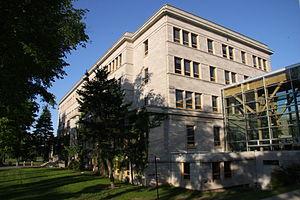
Pavillon Abitibi-Price de l'Université Laval.
Le pavillon Abitibi-Price est l'un des bâtiments de l'Université Laval, à Québec.
L’Université Laval est l'une des plus grandes universités au Canada. Elle a été fondée en 1852 à l'initiative du Séminaire de Québec, lui-même fondé en 1663, et constitue ainsi le plus ancien établissement d’enseignement supérieur francophone en Amérique, et la sixième plus ancienne université du Canada.
Cet article traite des événements qui se sont produits durant l'année 1952 au Québec.